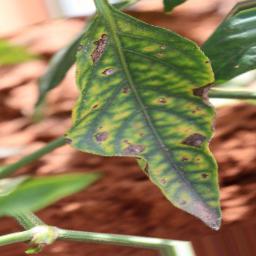
Label: cercospora